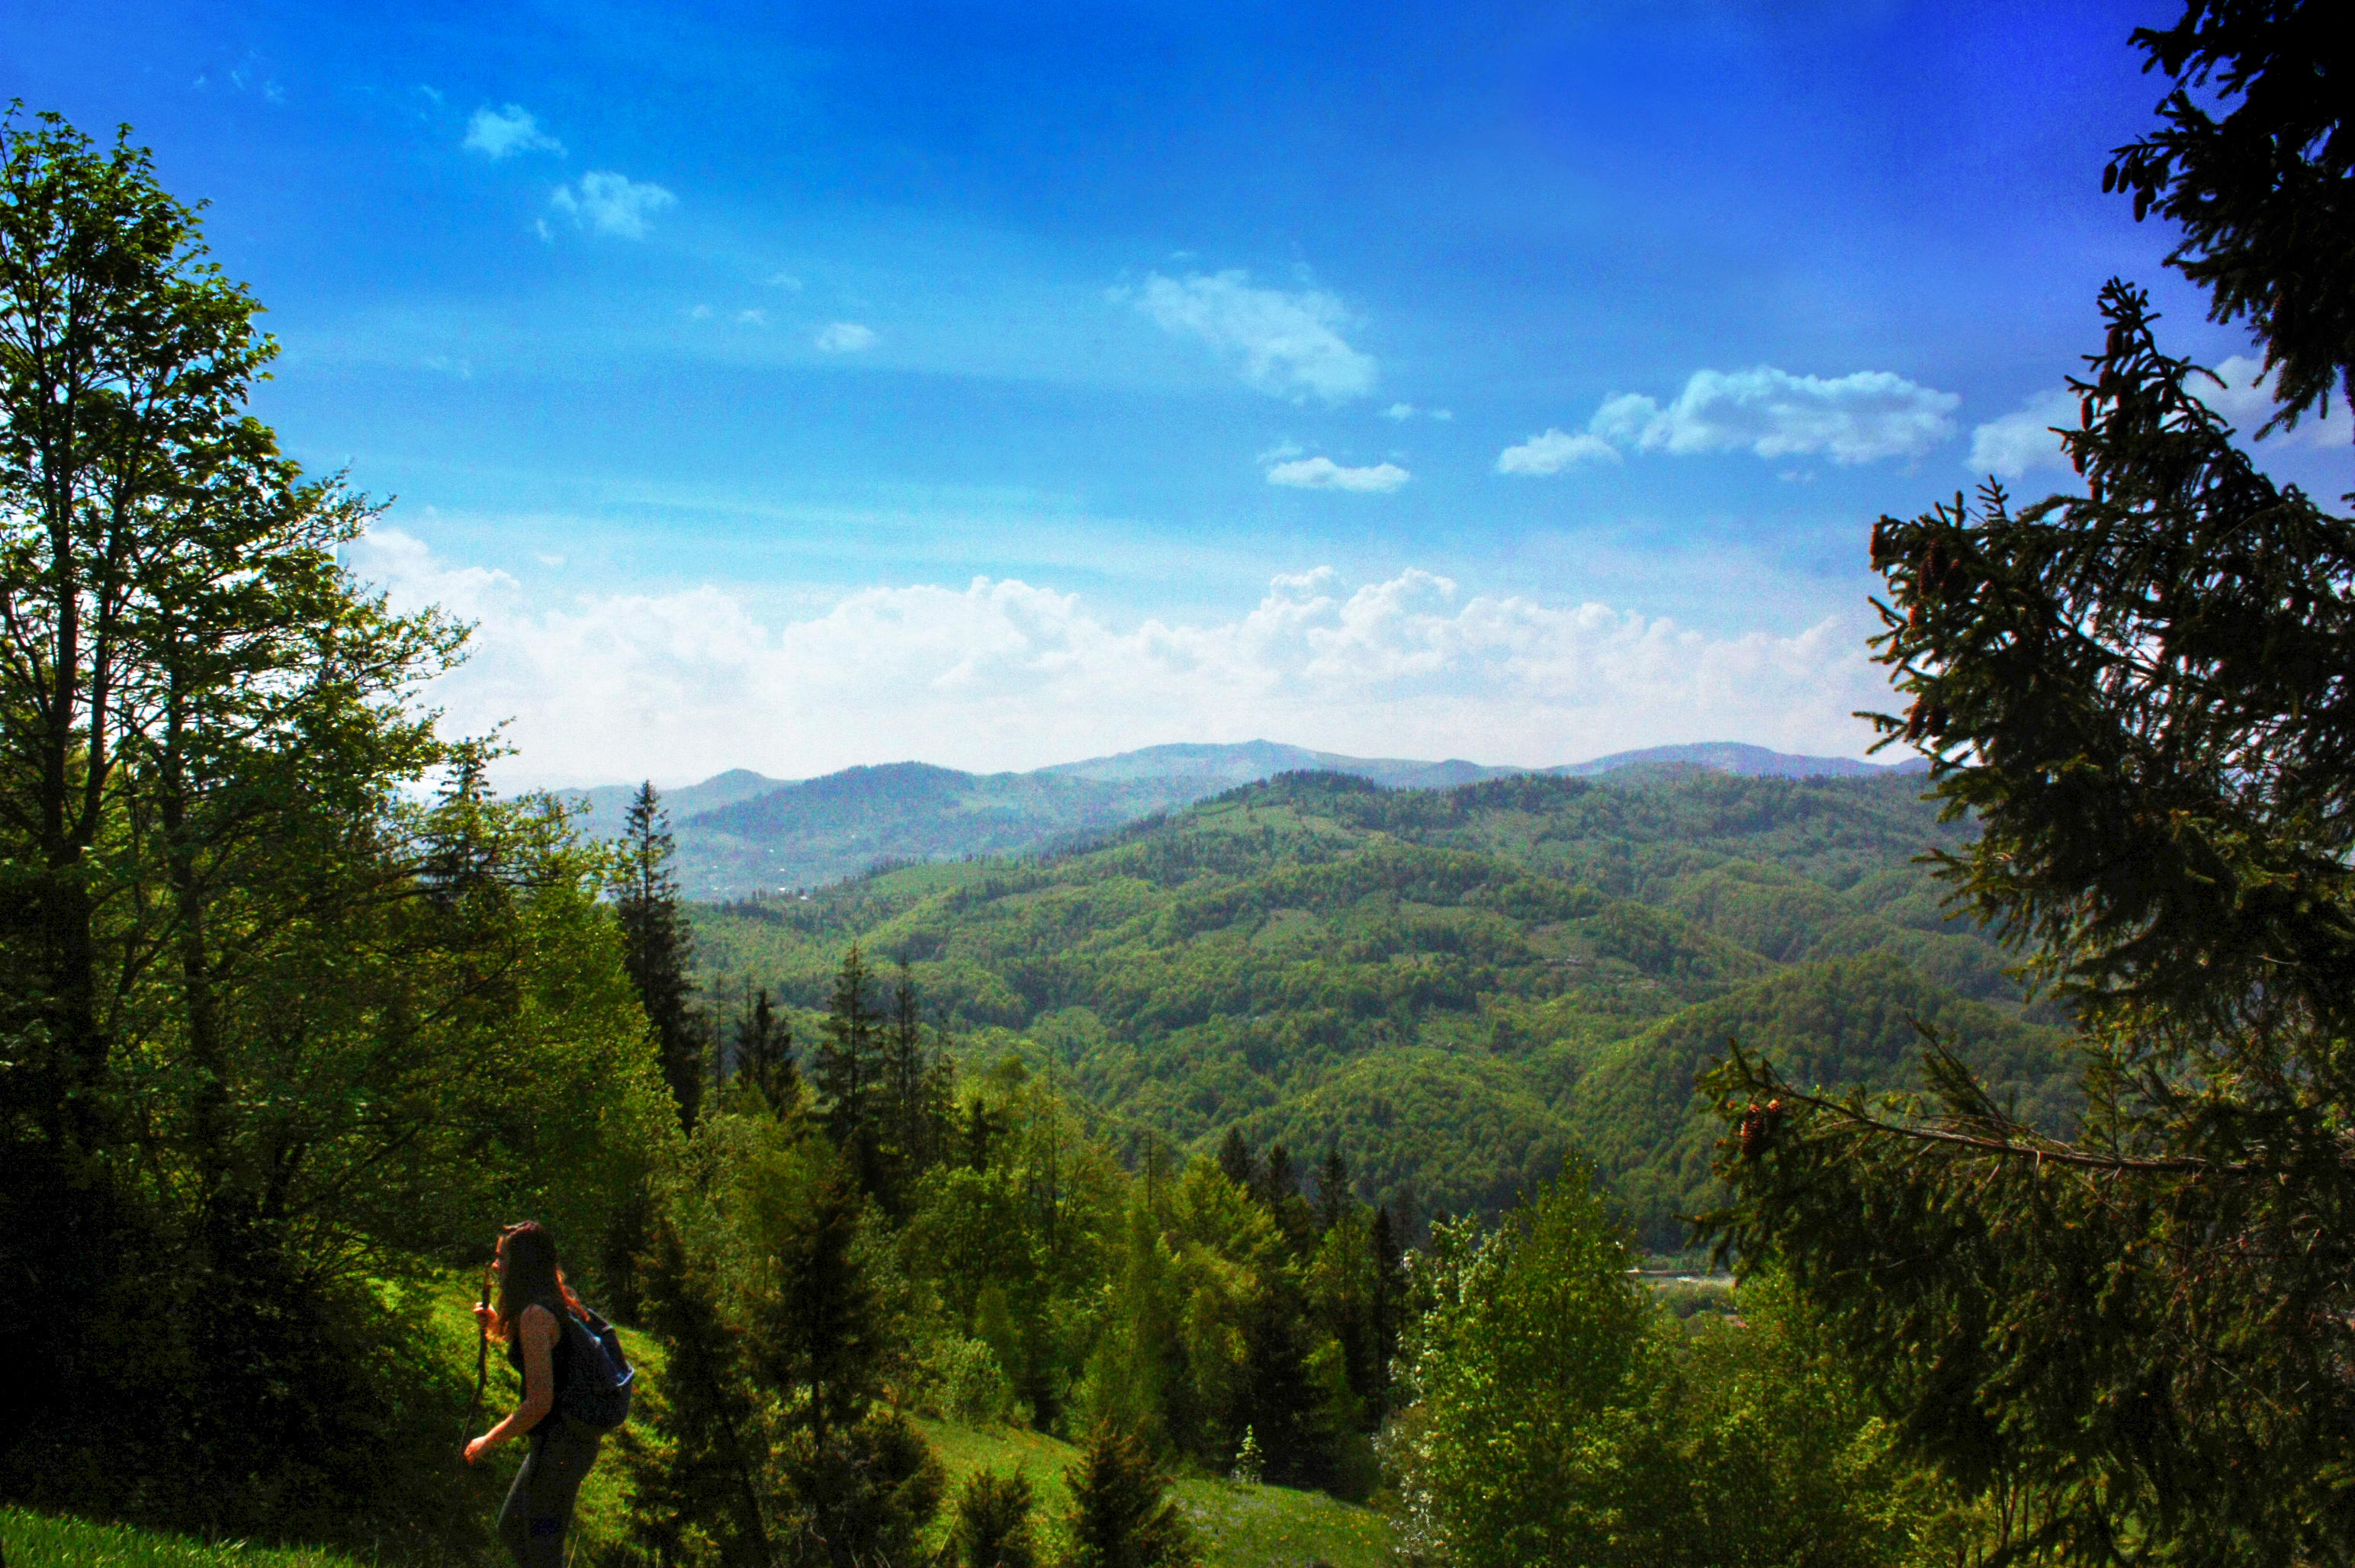
mountains, landscapes, sky, nature, mountainous landforms, wilderness, mountain, ecosystem, mount scenery, cloud, vegetation, tree, highland, nature reserve, hill station, ridge, mountain range, hill, tropical and subtropical coniferous forests, leaf, forest, national park, spruce fir forest, path, valley, temperate coniferous forest, biome, grass, rainforest, landscape, temperate broadleaf and mixed forest, jungle, escarpment, meadow, grassland, meteorological phenomenon, valdivian temperate rain forest, shrubland, alps, conifer, plant community, plant, fell, old growth forest, plateau